Carancahua Bay

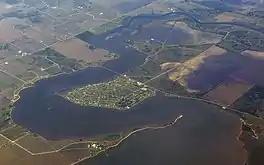
View of northern Carancahua Bay

Carancahua Bay is a northern extension of Matagorda Bay located in Jackson and Calhoun counties in Texas, United States. It is oriented from the southeast to the northwest but meanders as it reaches the north to the confluence with Carancahua Creek watershed. Generally slender, Carancahua Bay is only about in width north of its circular mouth.